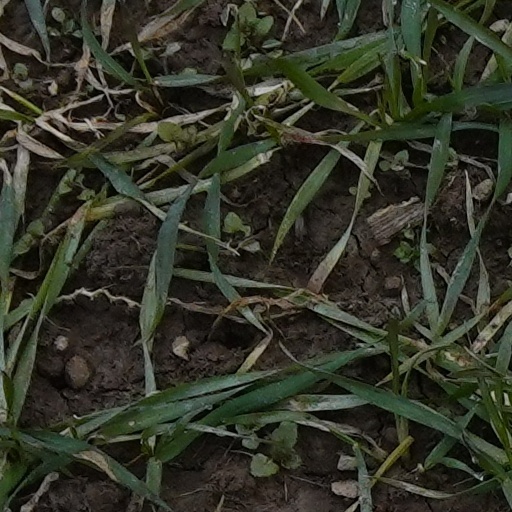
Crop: wheat